Te Rore

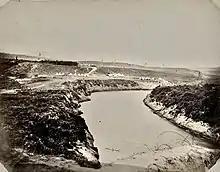
Head Quarters Camp in 1864

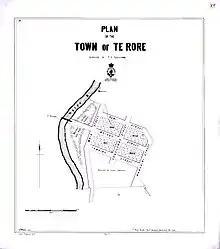
Te Rore 1882 plan

The graves were initially kept in good condition, but, on the 50th anniversary, Reverend D. McKenzie wrote, on 26 August 1914, telling the Inspector of Old Soldiers’ Graves, Edith Statham, that the wooden headboard names were illegible. A local committee was formed to maintain the graves and the County Council approved headstone designs. However, on 22 December 1914, the Under-Secretary for Internal Affairs, James Hislop, stopped further work. On 21 October 1918, a design in Coromandel granite was proposed. The committee collected £40 locally, and government matched that. On 22 January 1920 obelisks costing £80 were ordered for Te Rore and Paterangi and erected in February 1921. A War Memorial Rose Garden opened in July 1946 for 8 men who died in the World War 2. It was cleared and re-fenced in 2001.